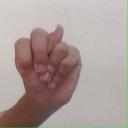
अक्षर: न